Occam's razor

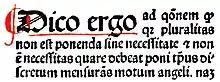
Part of a page from John Duns Scotus's book "Commentaria oxoniensia ad IV libros magistri Sententiarus", showing the words: "", i.e., "Plurality is not to be posited without necessity"

The origins of what has come to be known as Occam's razor are traceable to the works of earlier philosophers such as John Duns Scotus (1265–1308), Robert Grosseteste (1175–1253), Maimonides (Moses ben-Maimon, 1138–1204), and even Aristotle (384–322 BC). Aristotle writes in his "Posterior Analytics", "We may assume the superiority [other things being equal] of the demonstration which derives from fewer postulates or hypotheses." Ptolemy stated, "We consider it a good principle to explain the phenomena by the simplest hypothesis possible."